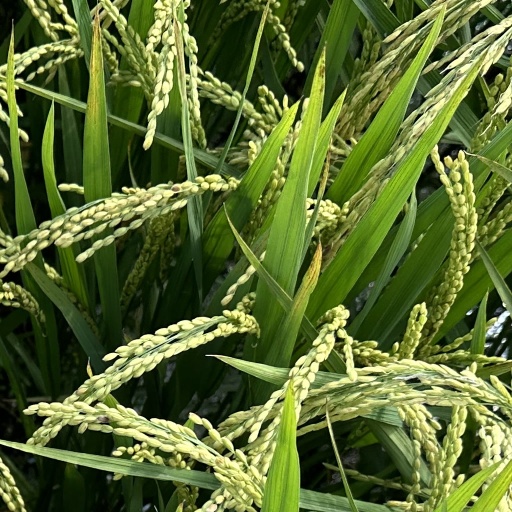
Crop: rice